Kruševo

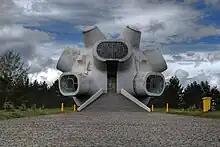

It is home to Mečkin Kamen, a historical landmark which marks the spot of the uprising of 1903. On 2 August every year, it is one of the two sites of the traditional Macedonian Day of the Republic celebrations, which are attended by leading Macedonian political leaders.